Count Kasimir Felix Badeni

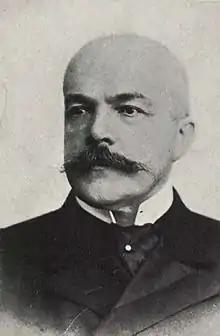

Count Kasimir Felix Badeni (German: "Kasimir Felix Graf von Badeni", Polish: "Kazimierz Feliks hrabia Badeni"; 14 October 1846 – 9 July 1909), a member of the Polish noble House of Badeni, was an Austrian statesman, who served as Minister-President of Cisleithania from 1895 until 1897.